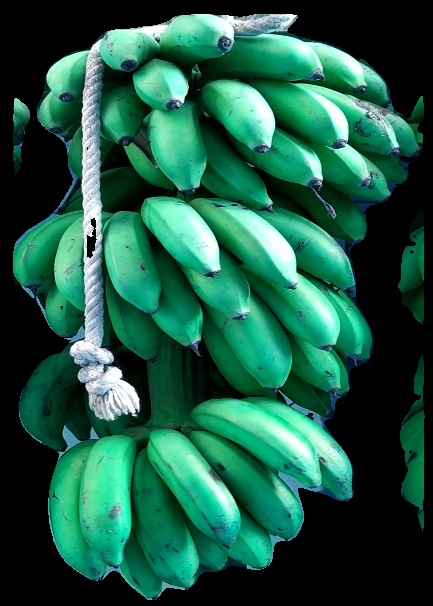
Variety: rasbale
Grade: grade2